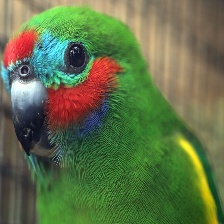
Species: DOUBLE EYED FIG PARROT
Scientific name: CYCLOPSITTA DIOPHTHALMA